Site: brandenburg
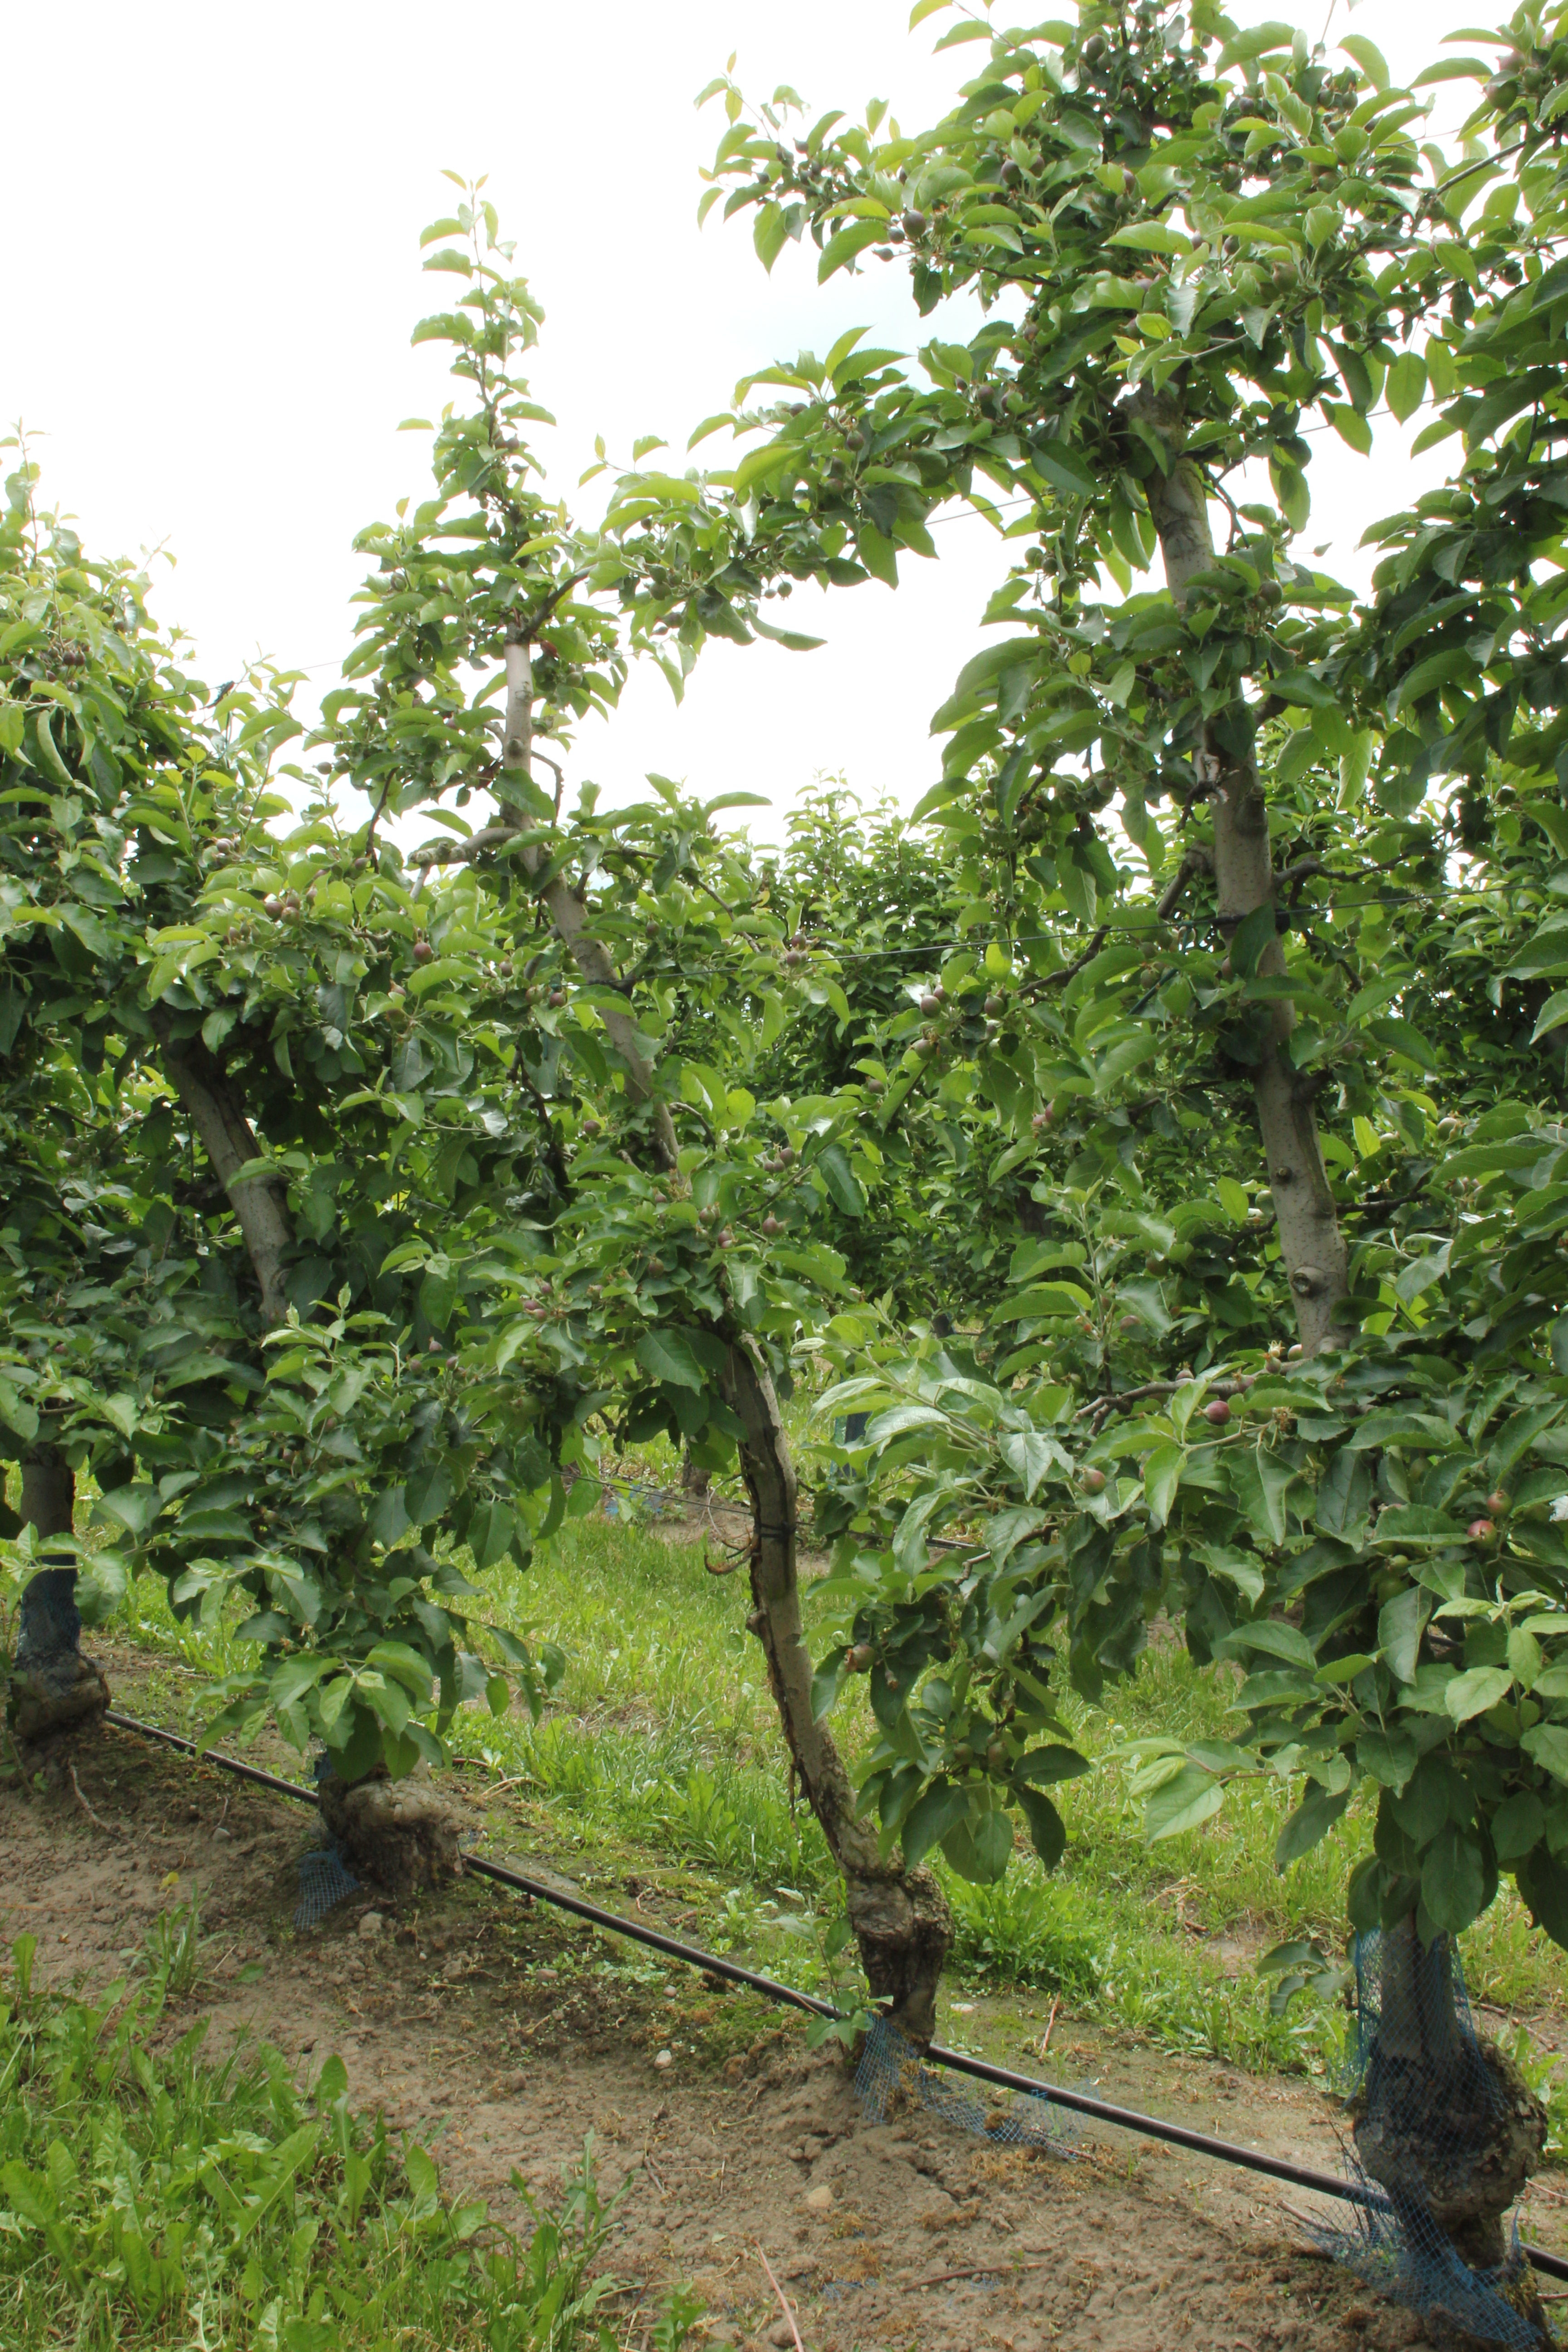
Growth stage (BBCH 72): Development of fruit